Joe Biden

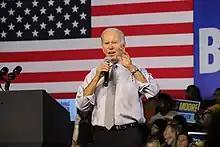
Photo of Biden holding a microphone at a campaign rally, with his jacket off and sleeves rolled up

Biden was inaugurated as the 46th president of the United States on January 20, 2021. At 78, he became the oldest person to assume the office. He was the second Catholic U.S. president, after John F. Kennedy, and the first president elected from the state of Delaware. He was also the first person since George H. W. Bush to have been both vice president and president, and the only president to date from the Silent Generation. Biden's inauguration was "a muted affair unlike any previous inauguration" due to COVID-19 precautions as well as massively increased security measures because of the January 6 United States Capitol attack.